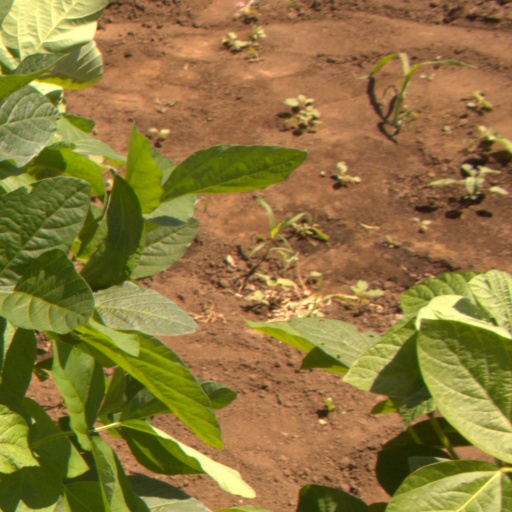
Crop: soybean